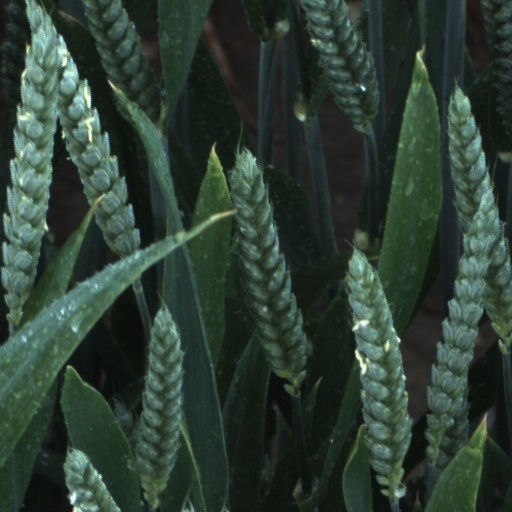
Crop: wheat